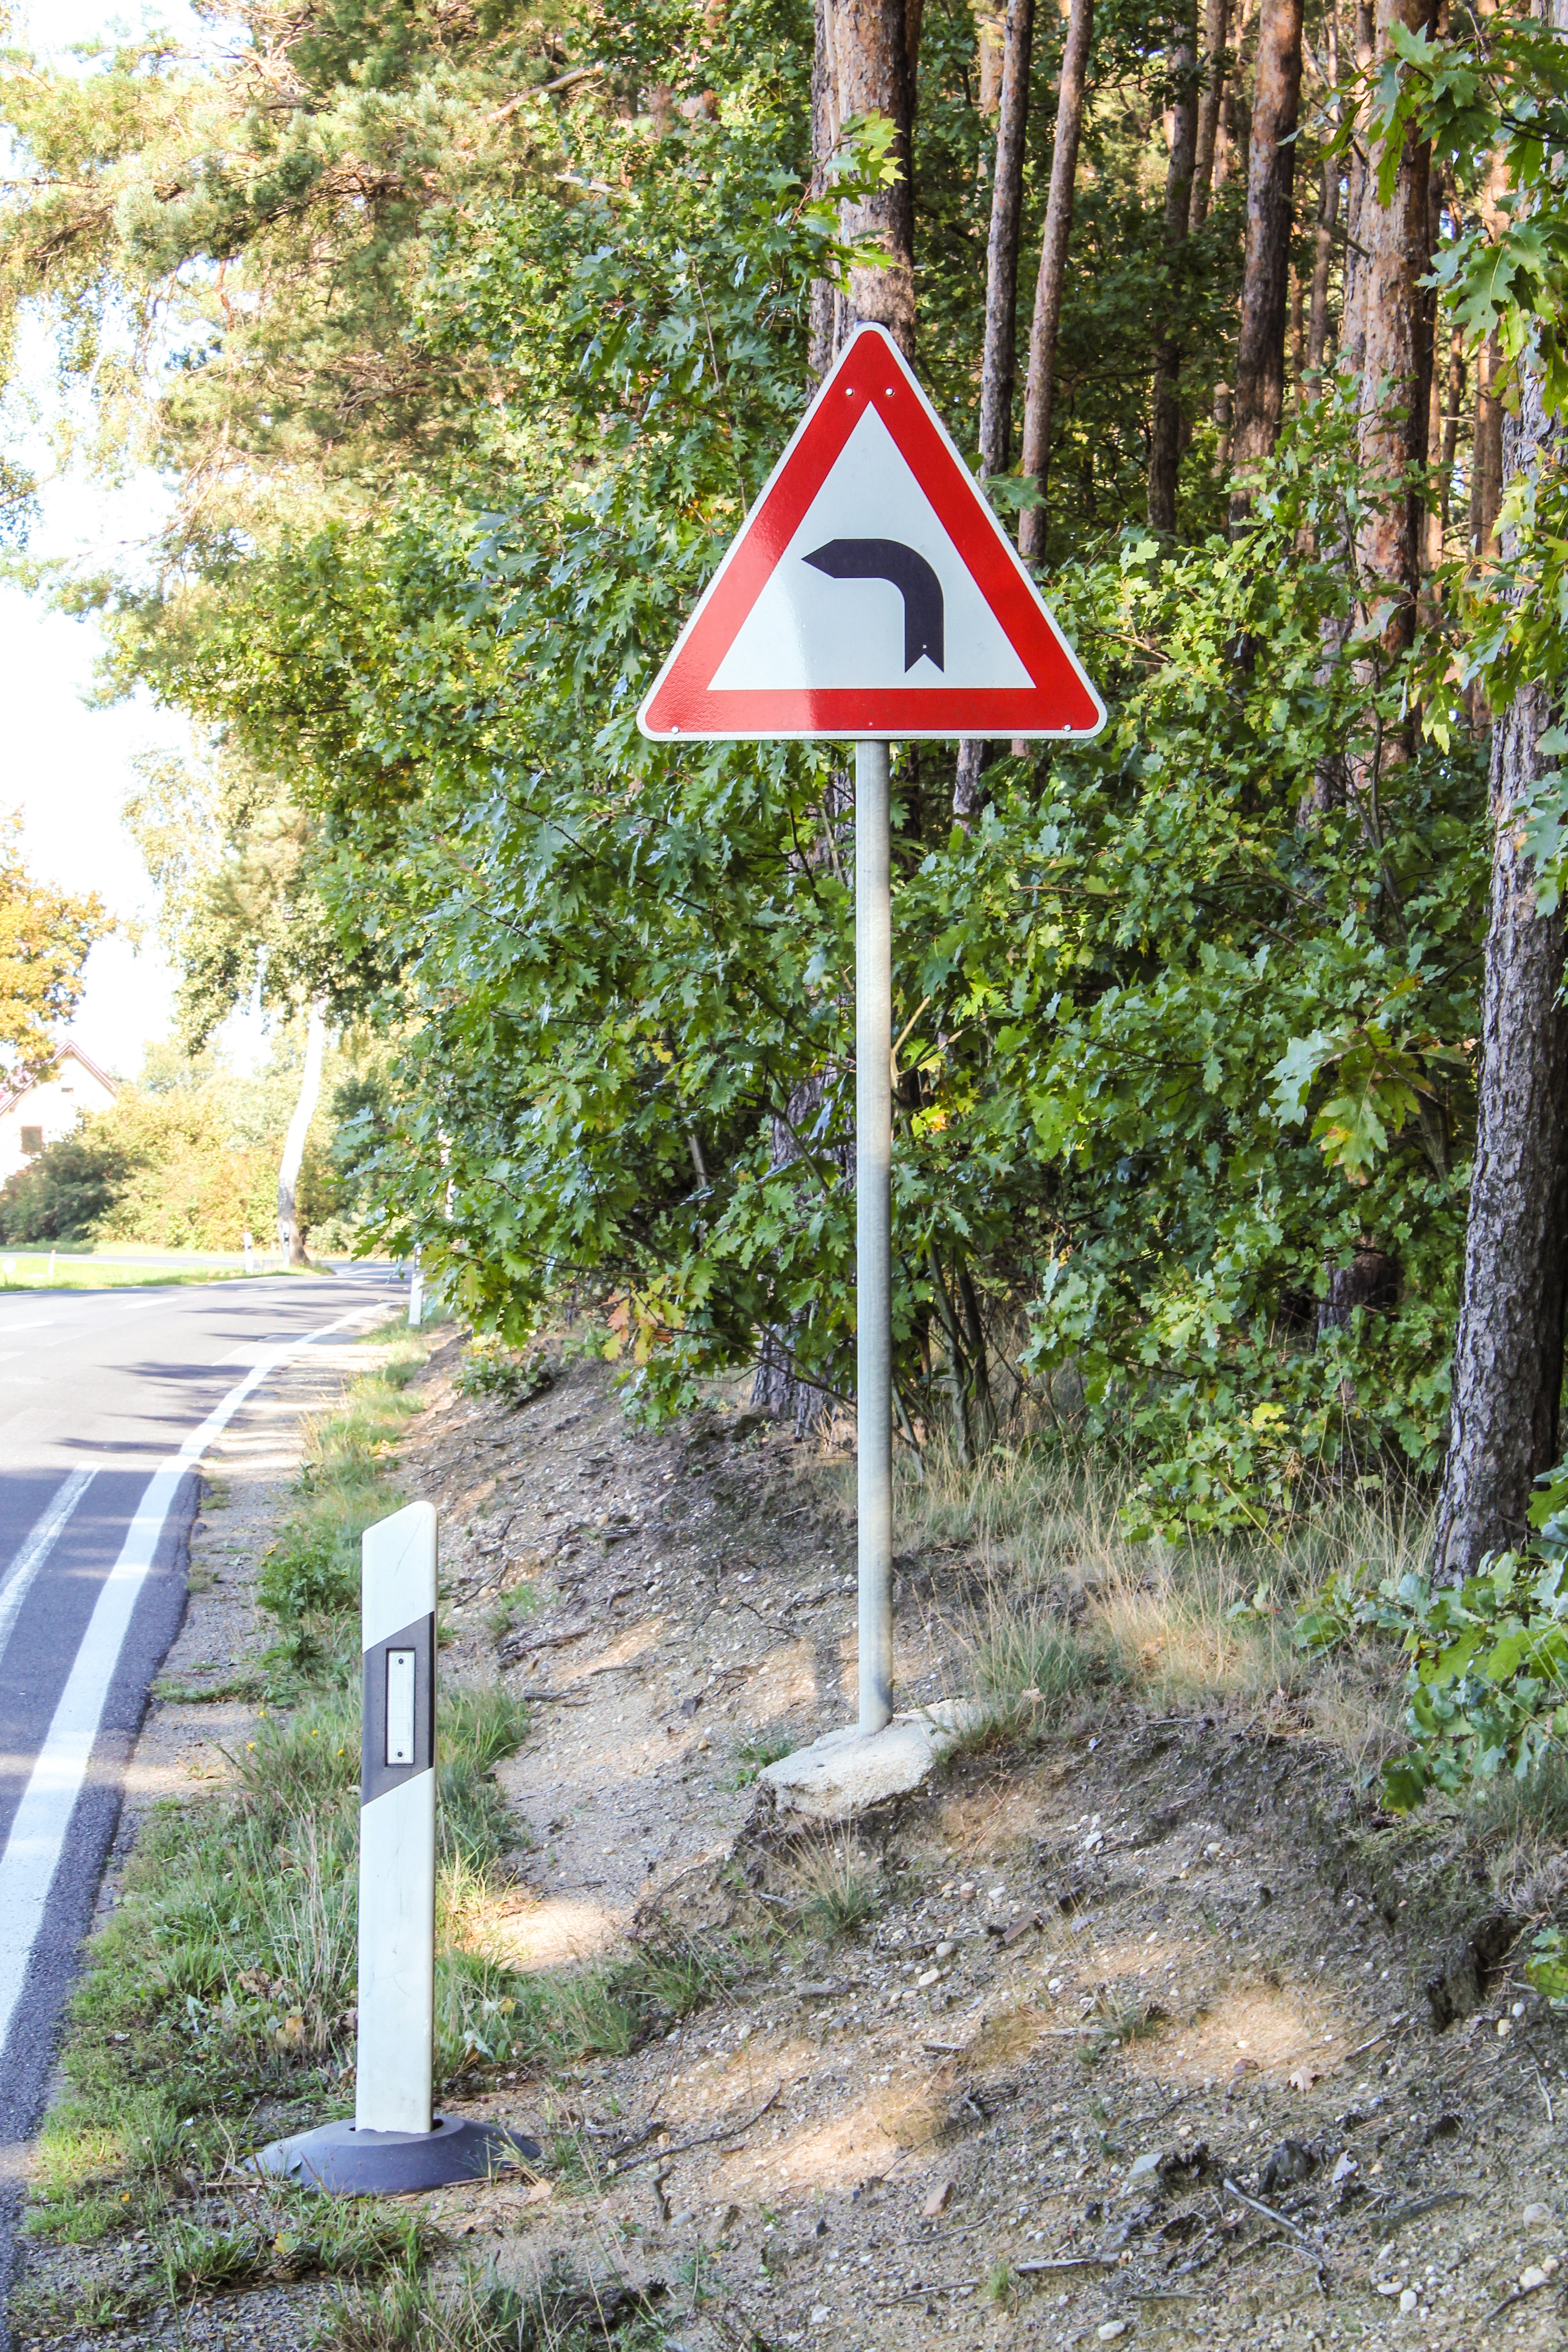
sign, curve, red, street sign, signage, note, reflective, warning, attention, traffic sign, left curve